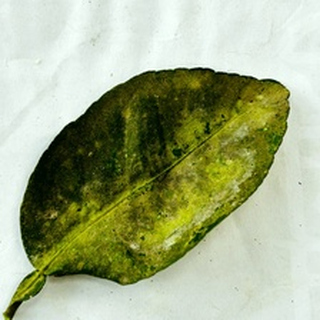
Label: lemon_sooty_mould